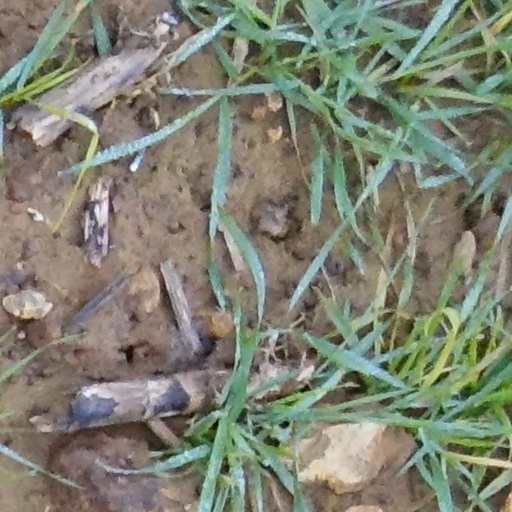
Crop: wheat